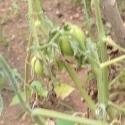
Crop: Tomato
Condition: bacterial-floundering-d